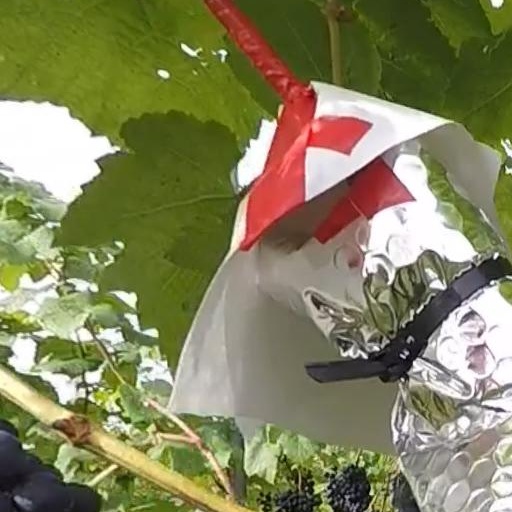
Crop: grape